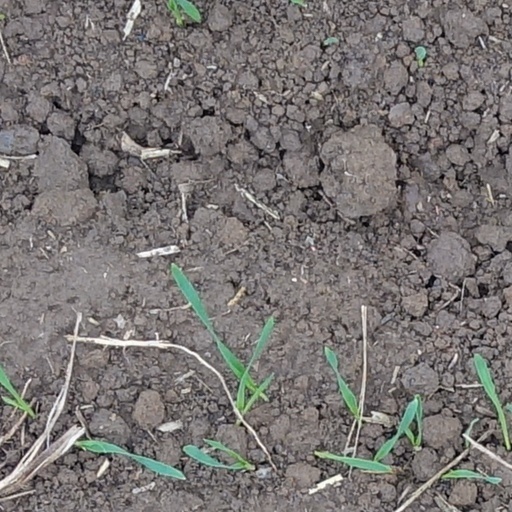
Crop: wheat